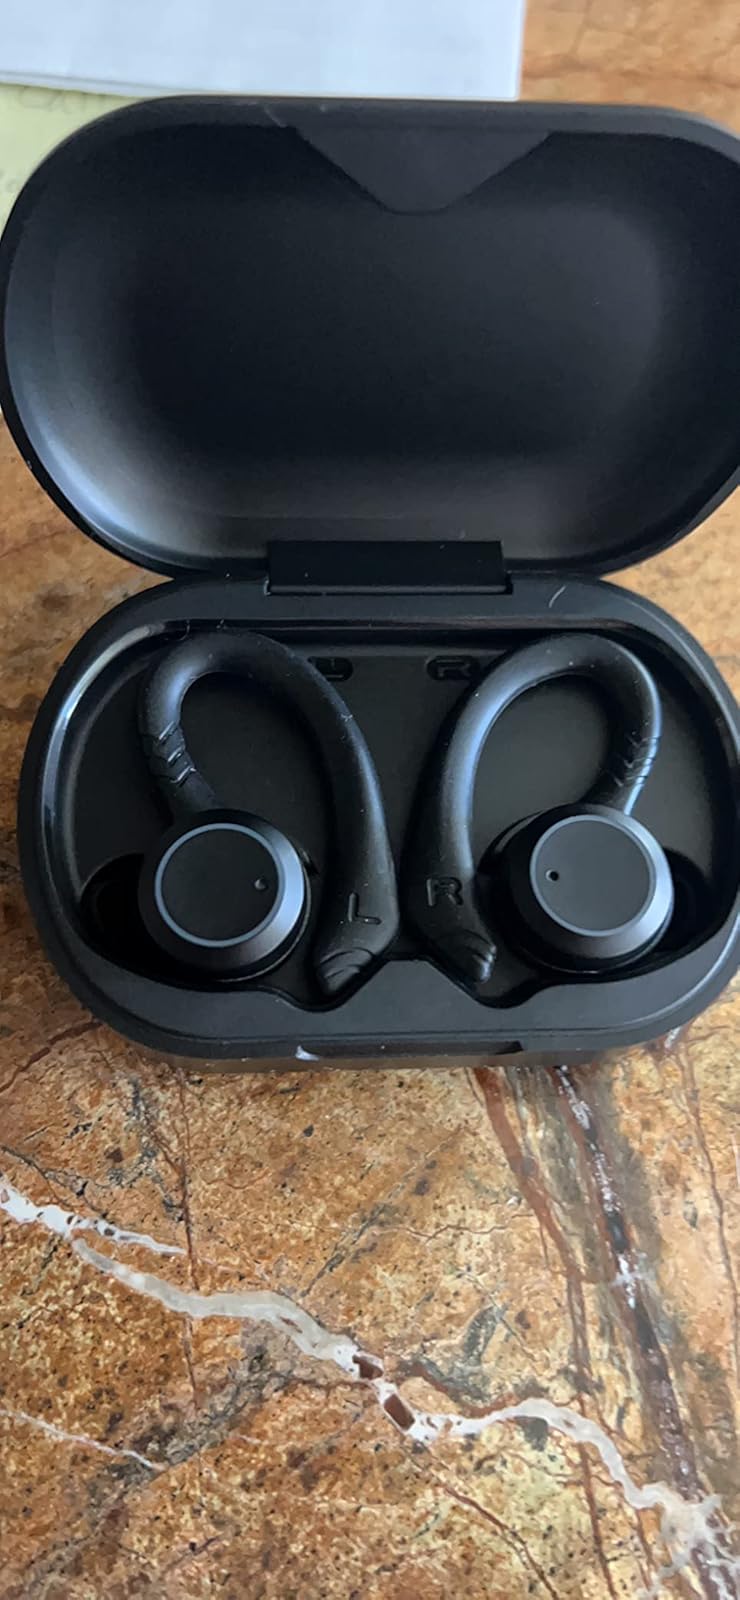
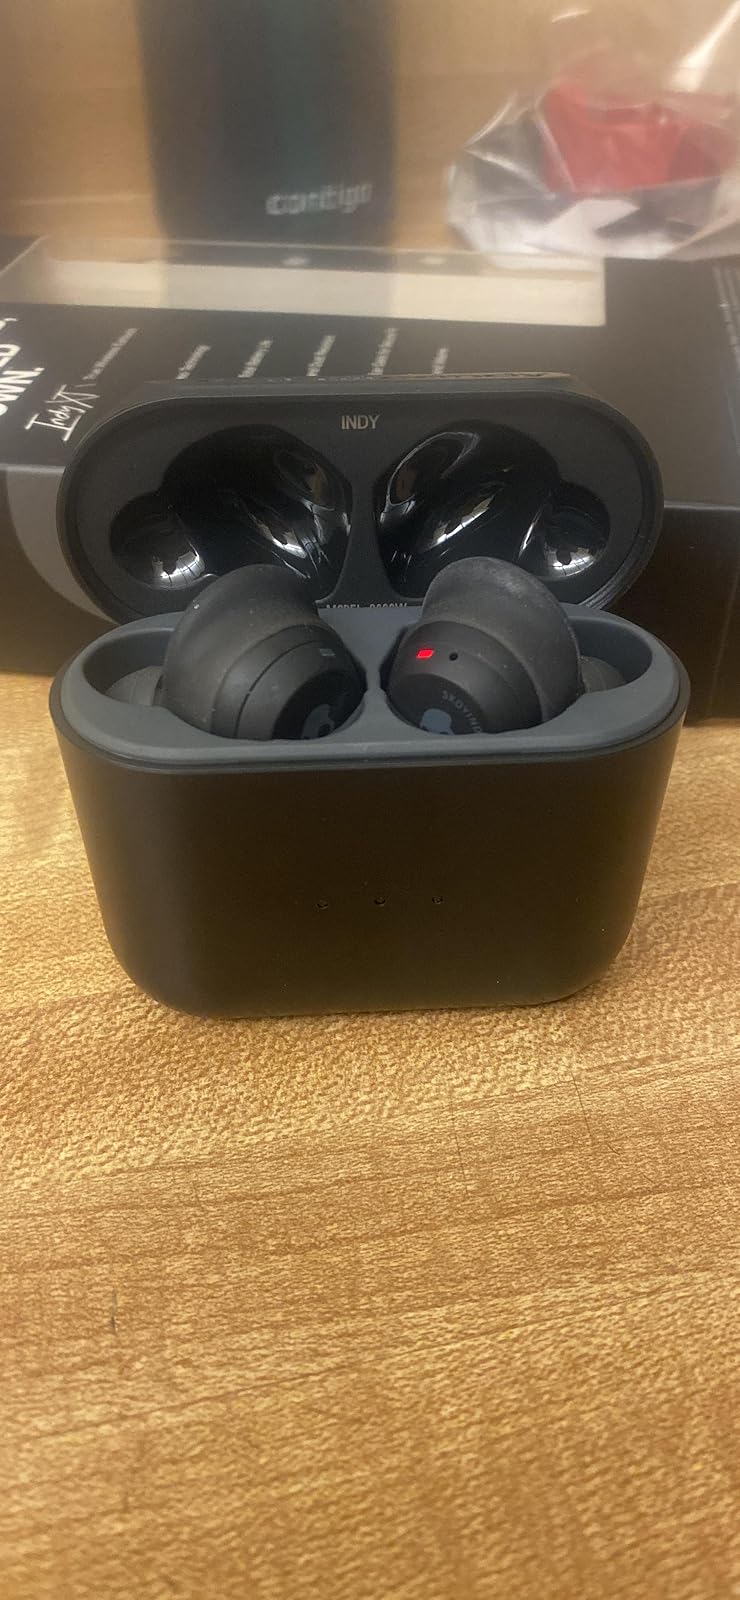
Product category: earbuds
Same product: no